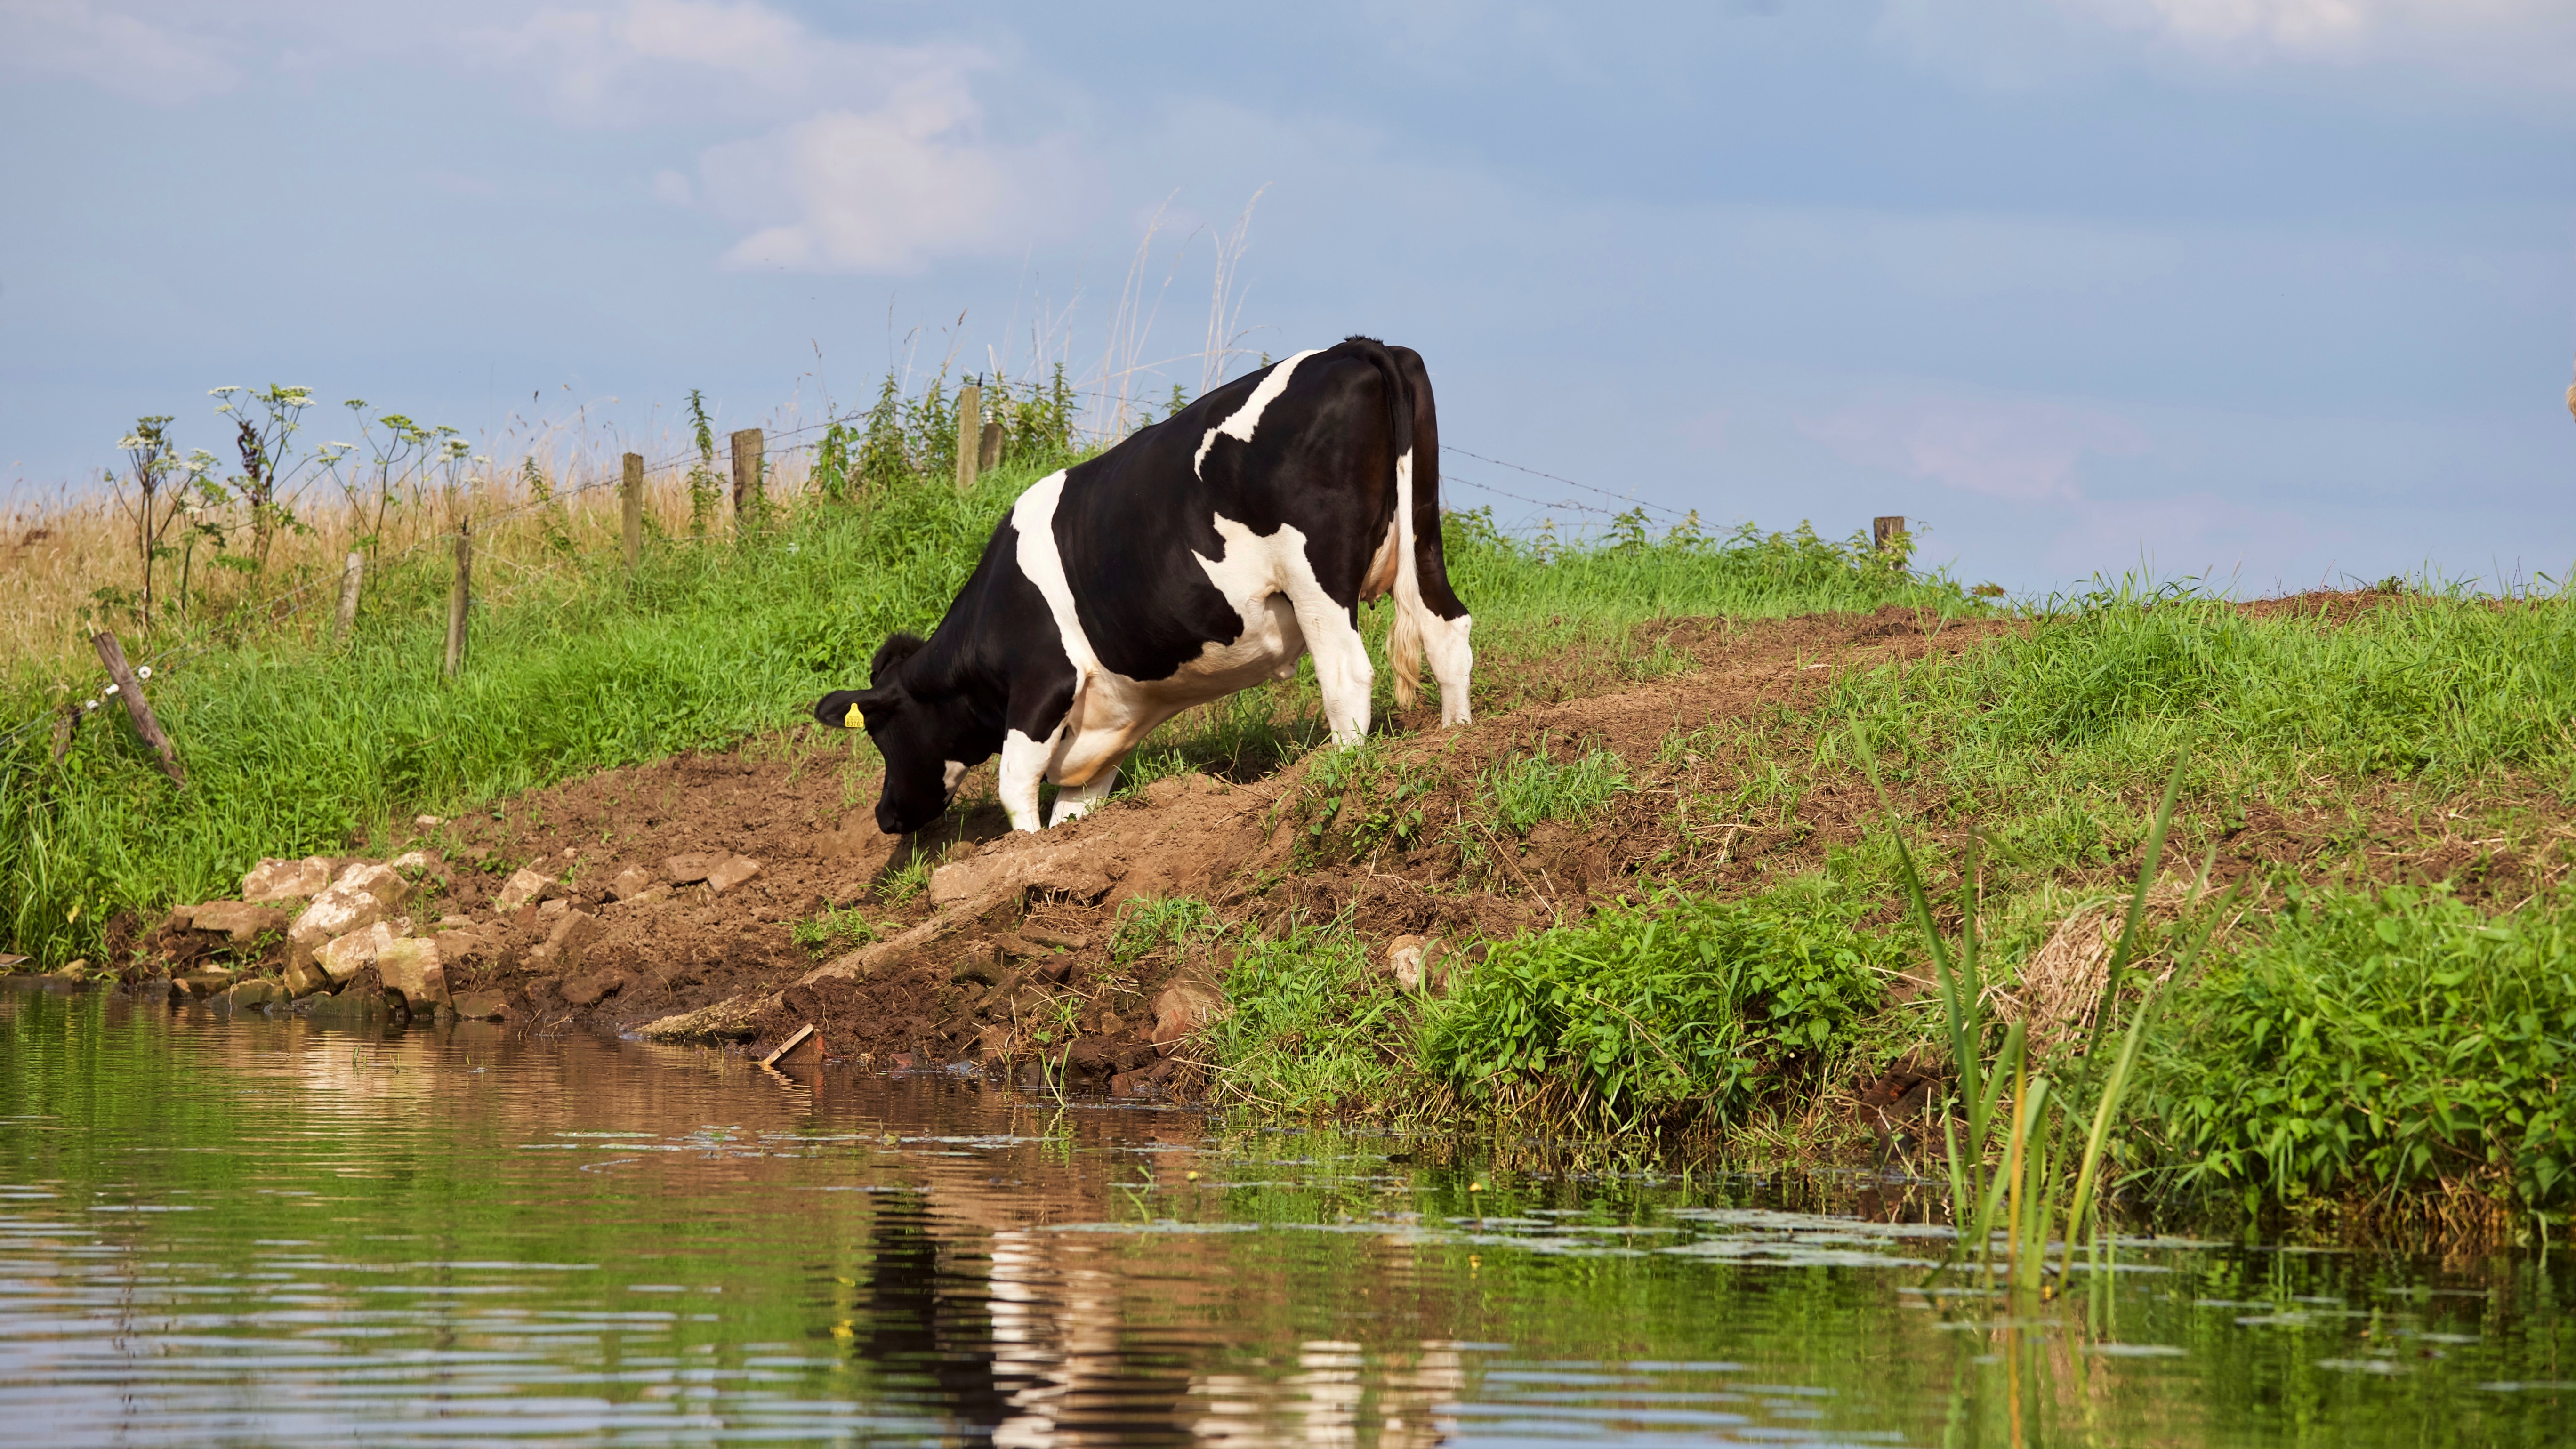
bovine, dairy cow, pasture, natural landscape, grazing, natural environment, bank, waterway, wildlife, water resources, grass, grassland, rural area, wetland, watercourse, river, fen, meadow, cow goat family, plant, polder, working animal, landscape, field, livestock, farm